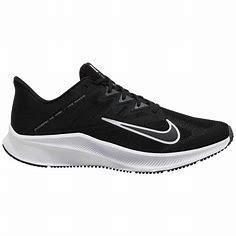
Brand: Nike
Model: Quest 3